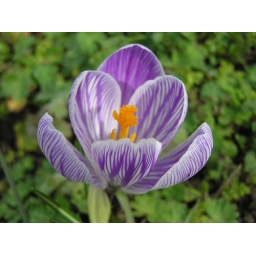
Found this coming up in a weedy garden bed - pretty sure the birds have been doing some planting!